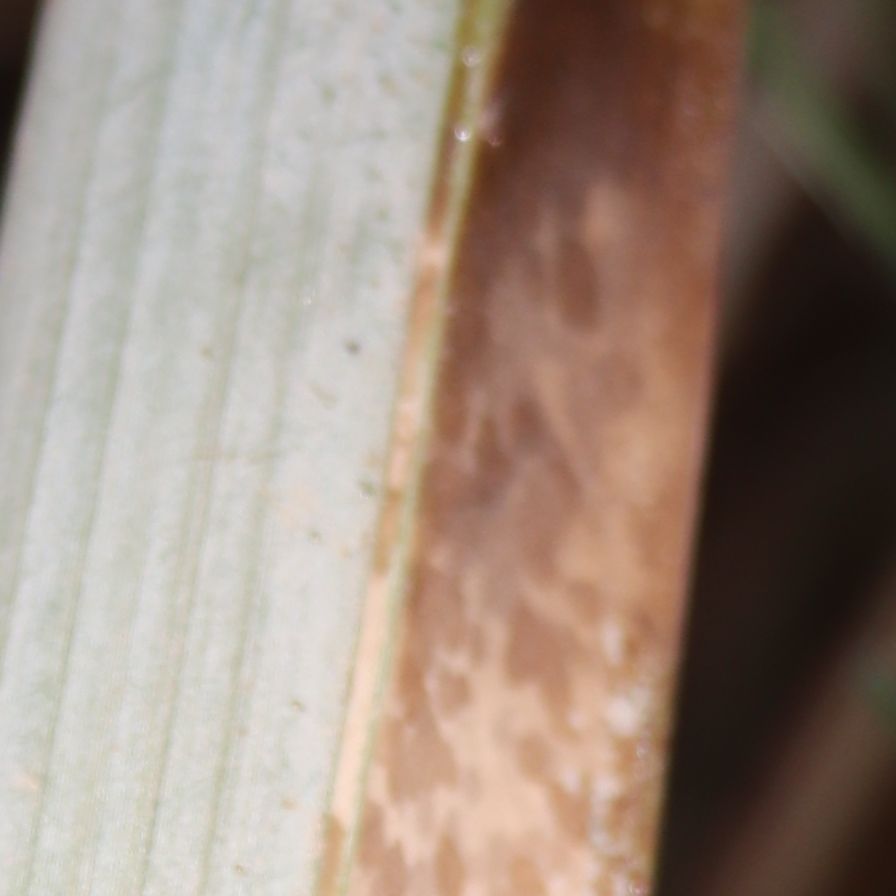
Label: Honey